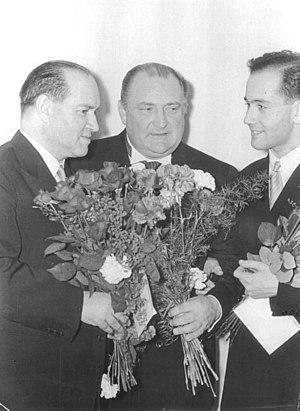
David Fiodorovitch Oïstrakh, né le 30 septembre 1908 à Odessa et mort le 24 octobre 1974 à Amsterdam, est l'un des violonistes les plus réputés du XXᵉ siècle. Violoniste et altiste, il a profondément influencé la technique de l'instrument, par sa maîtrise technique stupéfiante, sa déconcertante décontraction, sa virtuosité. Musicien, il a durablement marqué l'histoire de la musique au travers de la collaboration qu'il entretint avec de grands compositeurs qui lui dédiaient leurs œuvres. Son fils et disciple Igor Oïstrakh est également un violoniste réputé.
Igor Oïstrakh est un violoniste russe, né à Odessa en Union soviétique, aujourd'hui en Ukraine, le 27 avril 1931. Il est le fils du violoniste David Oïstrakh.
2 février : la Symphonie nᵒ 2 en mi mineur de Sergueï Rachmaninov, créée à Saint-Pétersbourg.